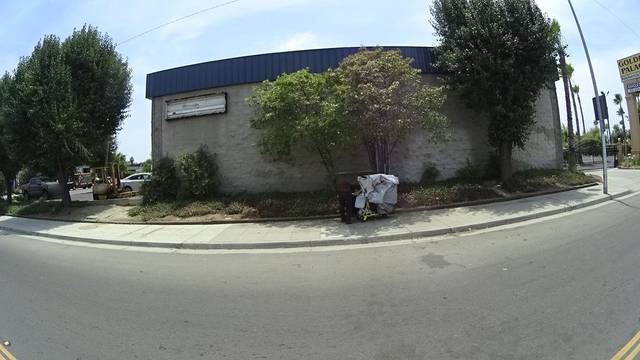
Region: Colombia
Coordinates: 36.772, -119.841